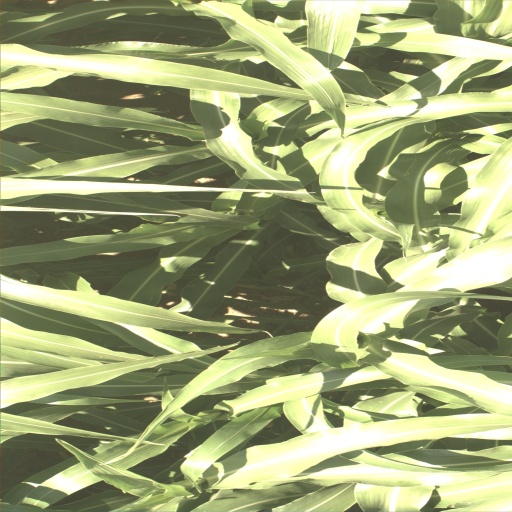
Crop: sorghum